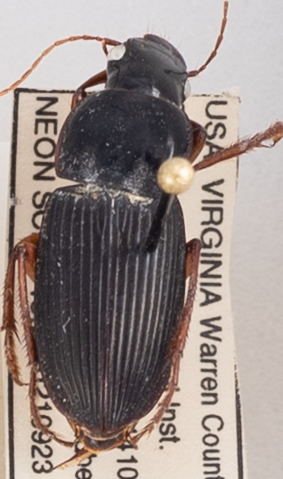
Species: Harpalus pensylvanicus
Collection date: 2021-09-23
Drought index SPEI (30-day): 1.45
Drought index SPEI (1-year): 0.9
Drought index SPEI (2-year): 0.82